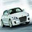
Label: automobile